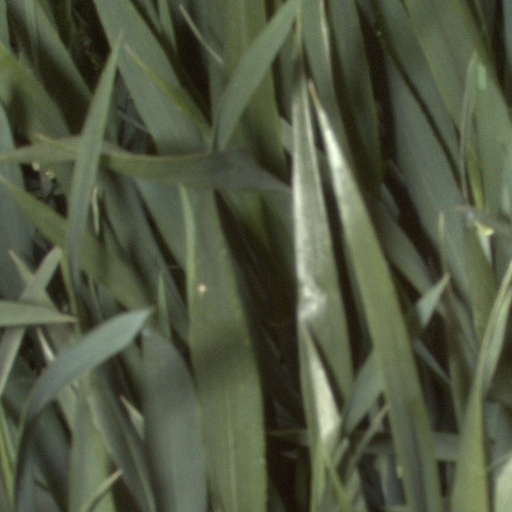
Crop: wheat